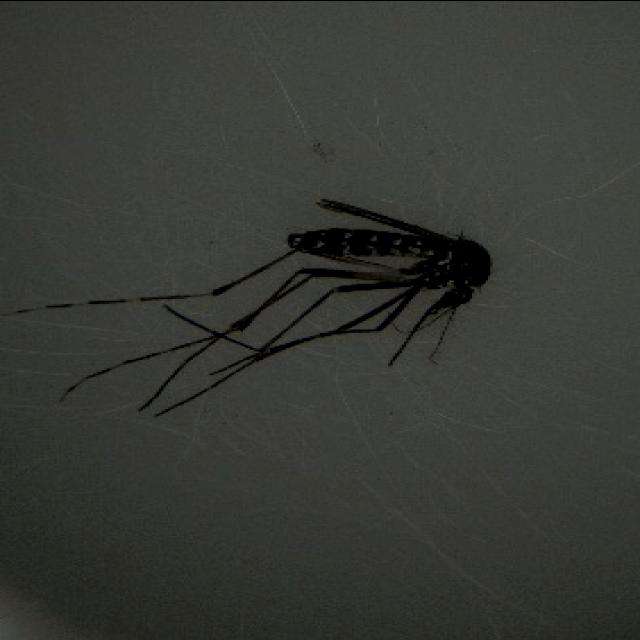
Species: aedes_albopictus